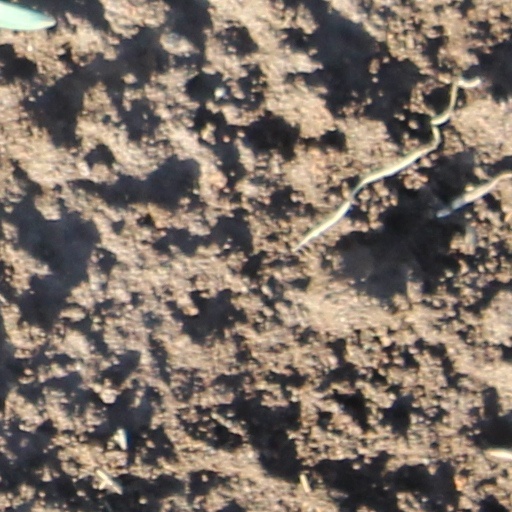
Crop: wheat